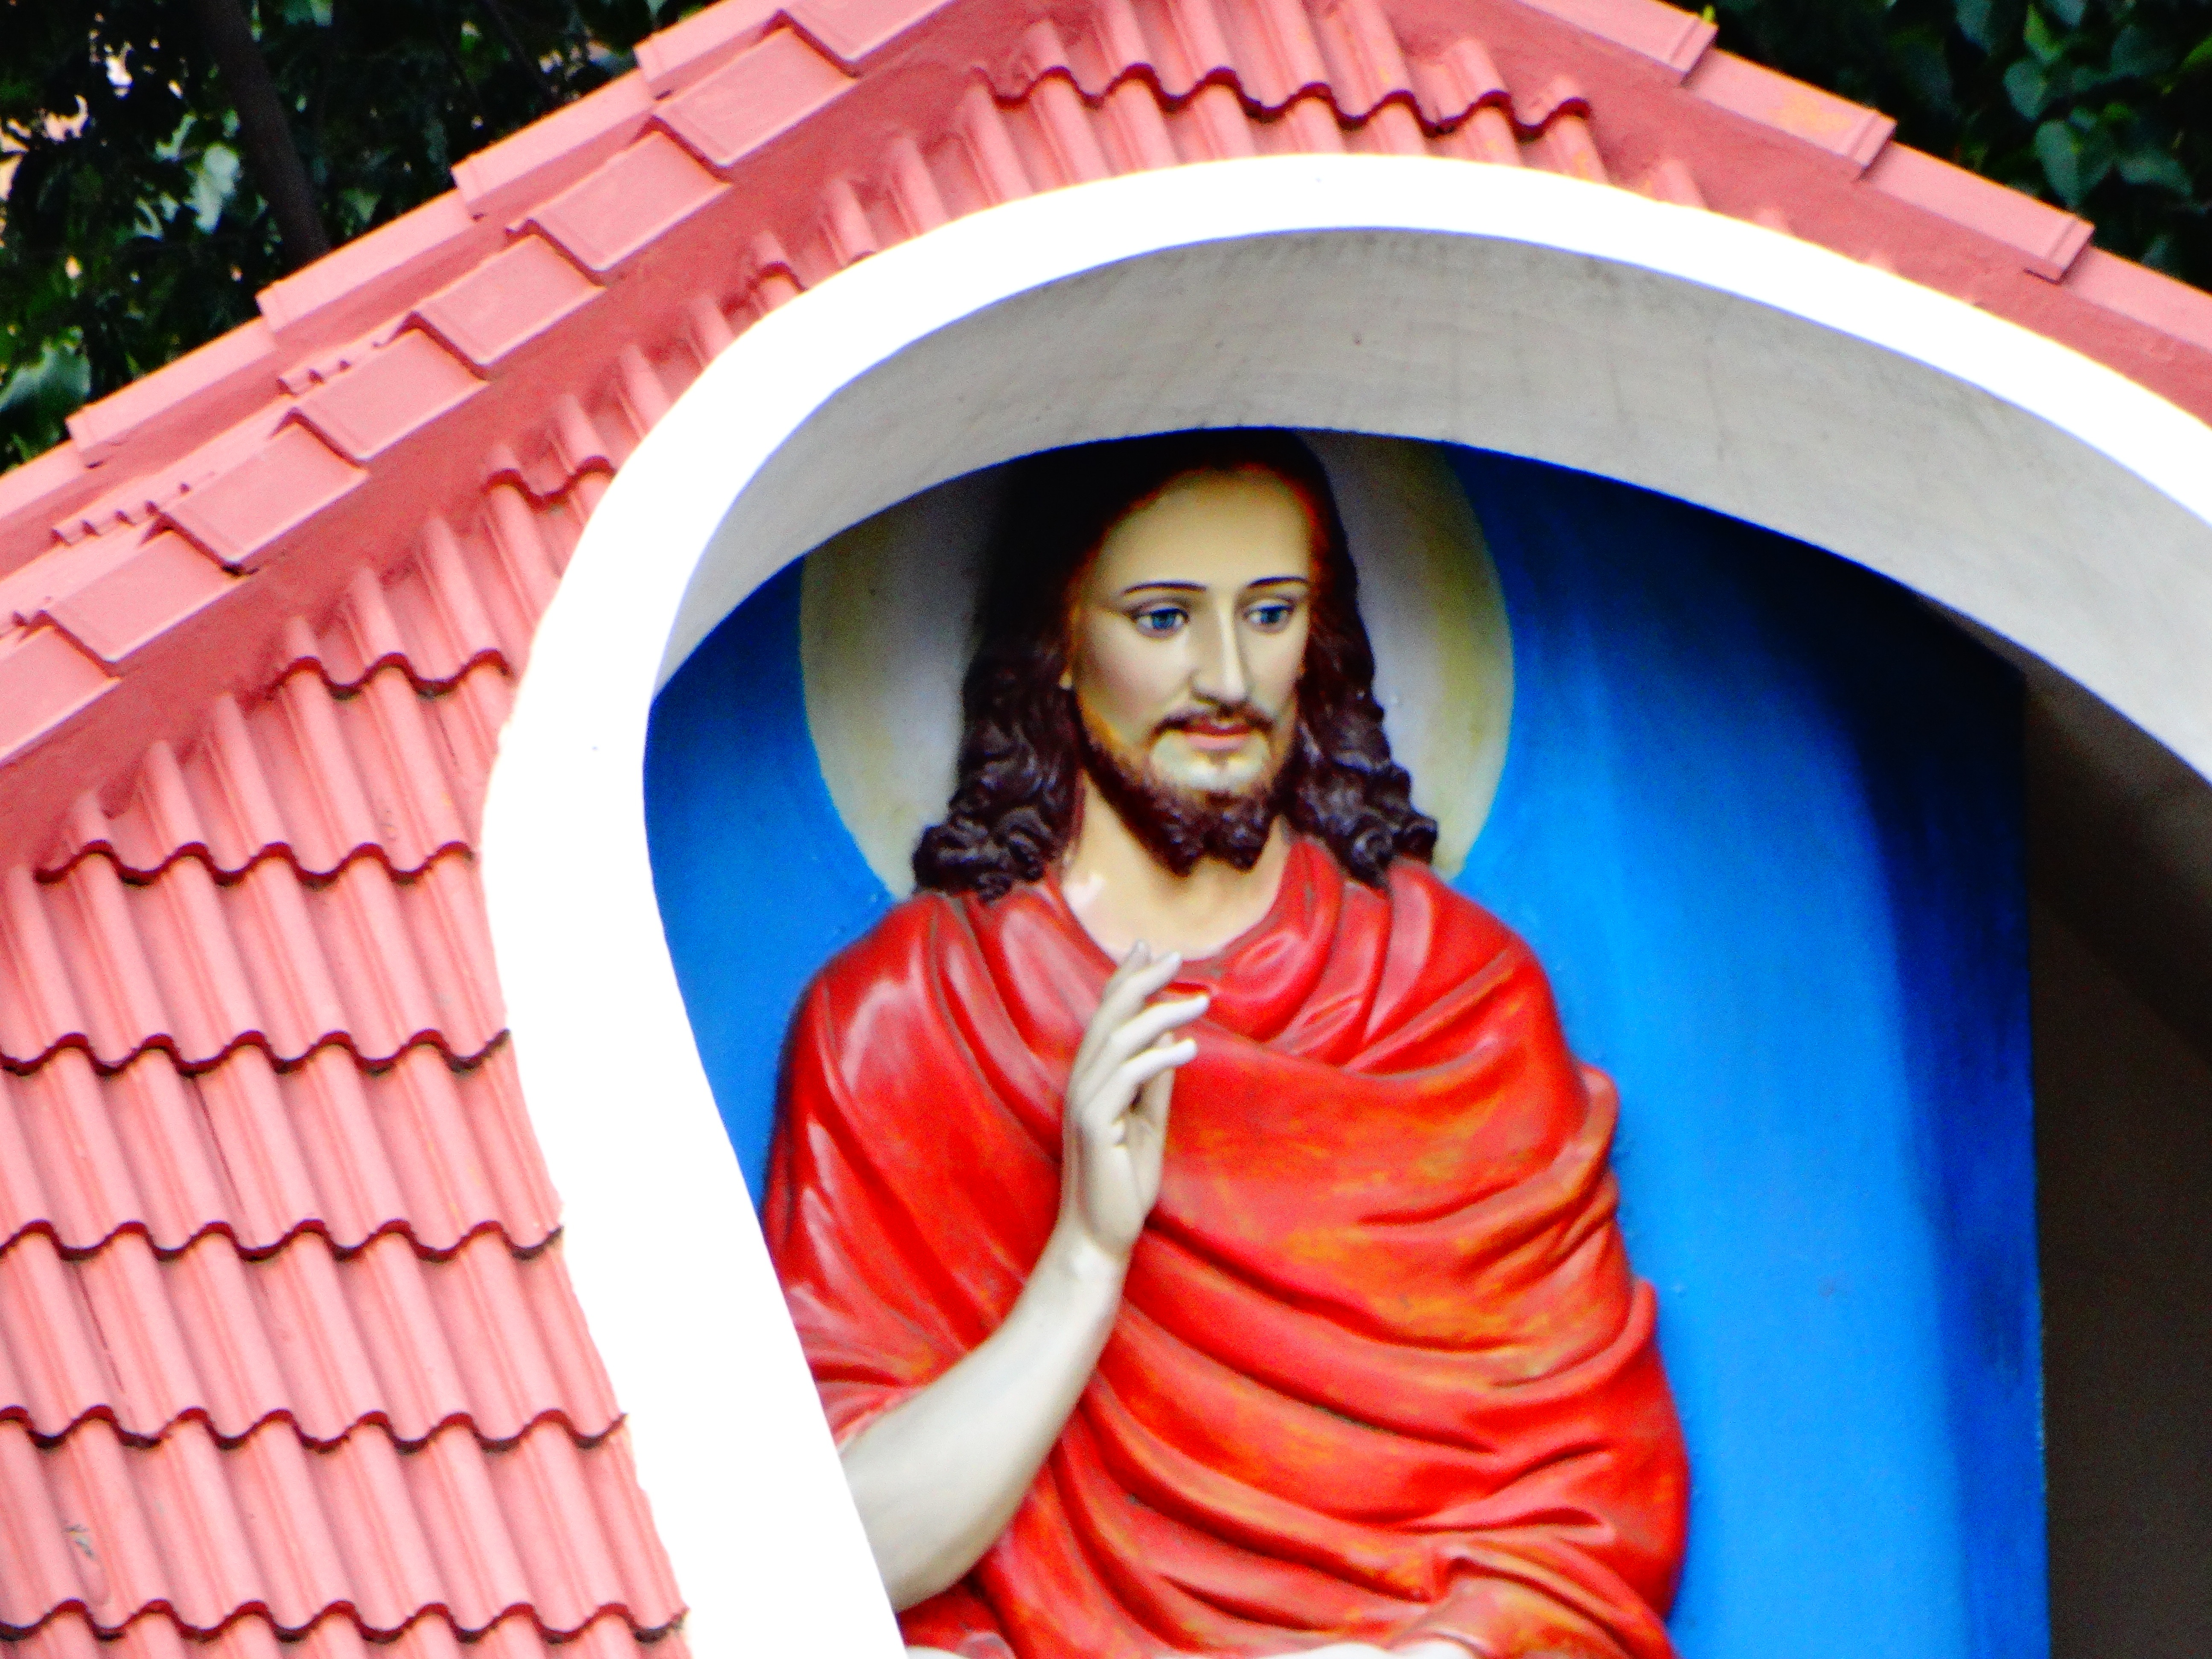
statue, red, color, christ, temple, jesus